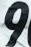
Number: 9